Temple of Fortuna Muliebris

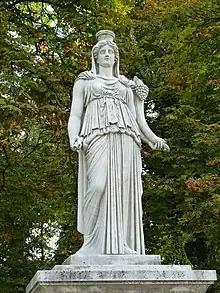
The goddess Fortuna.

Roman worship of Fortuna as the goddess of luck and fortune was common, and multiple versions of her existed with different epithets used to highlight different aspects of the goddess. Fortuna Muliebris is one such variant of the goddess, with the epithet "Muliebris" (Latin for "woman's" or "womanly") referring to her role as a Fortuna specifically oriented towards women. Worship of Fortuna Muliebris seems to have been associated with this temple specifically, commemorating the combined efforts of the Roman women to protect the city.